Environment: lab
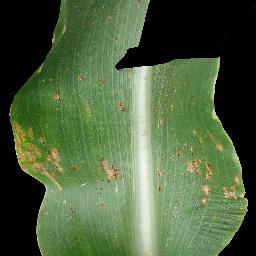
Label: common_rust